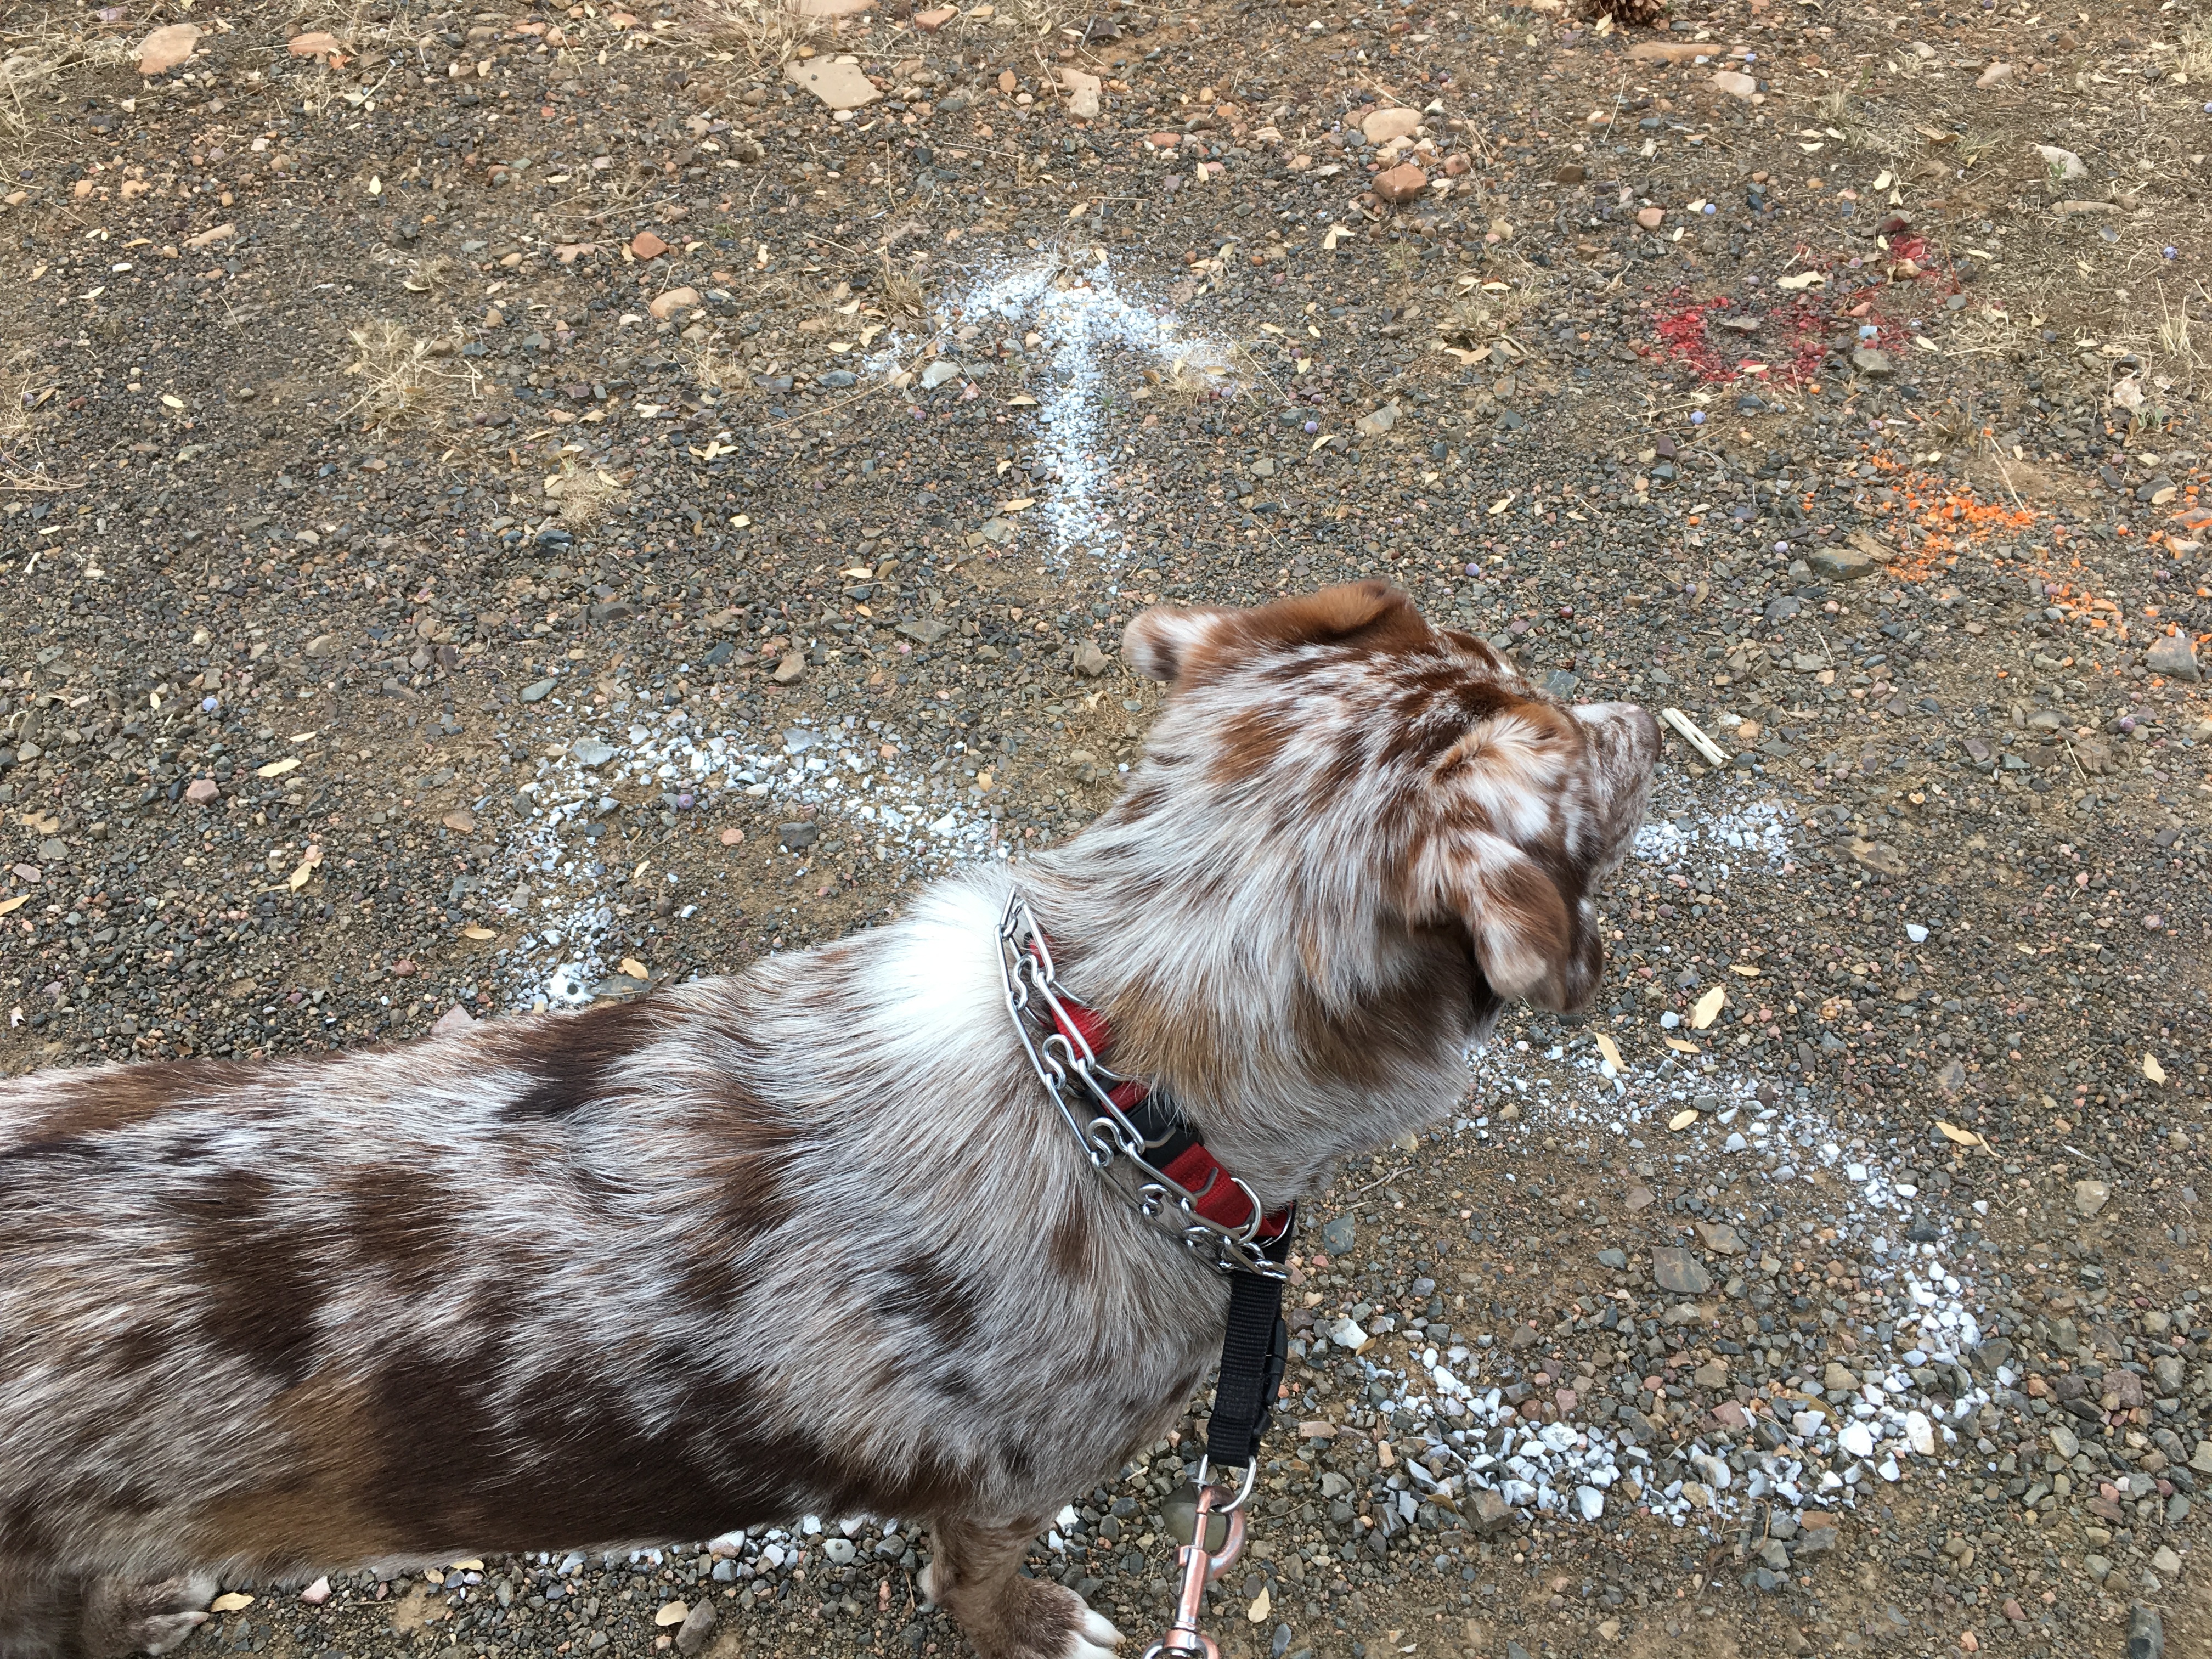
dog, mammal, vertebrate, felix, street dog, dog like mammal, dog crossbreeds